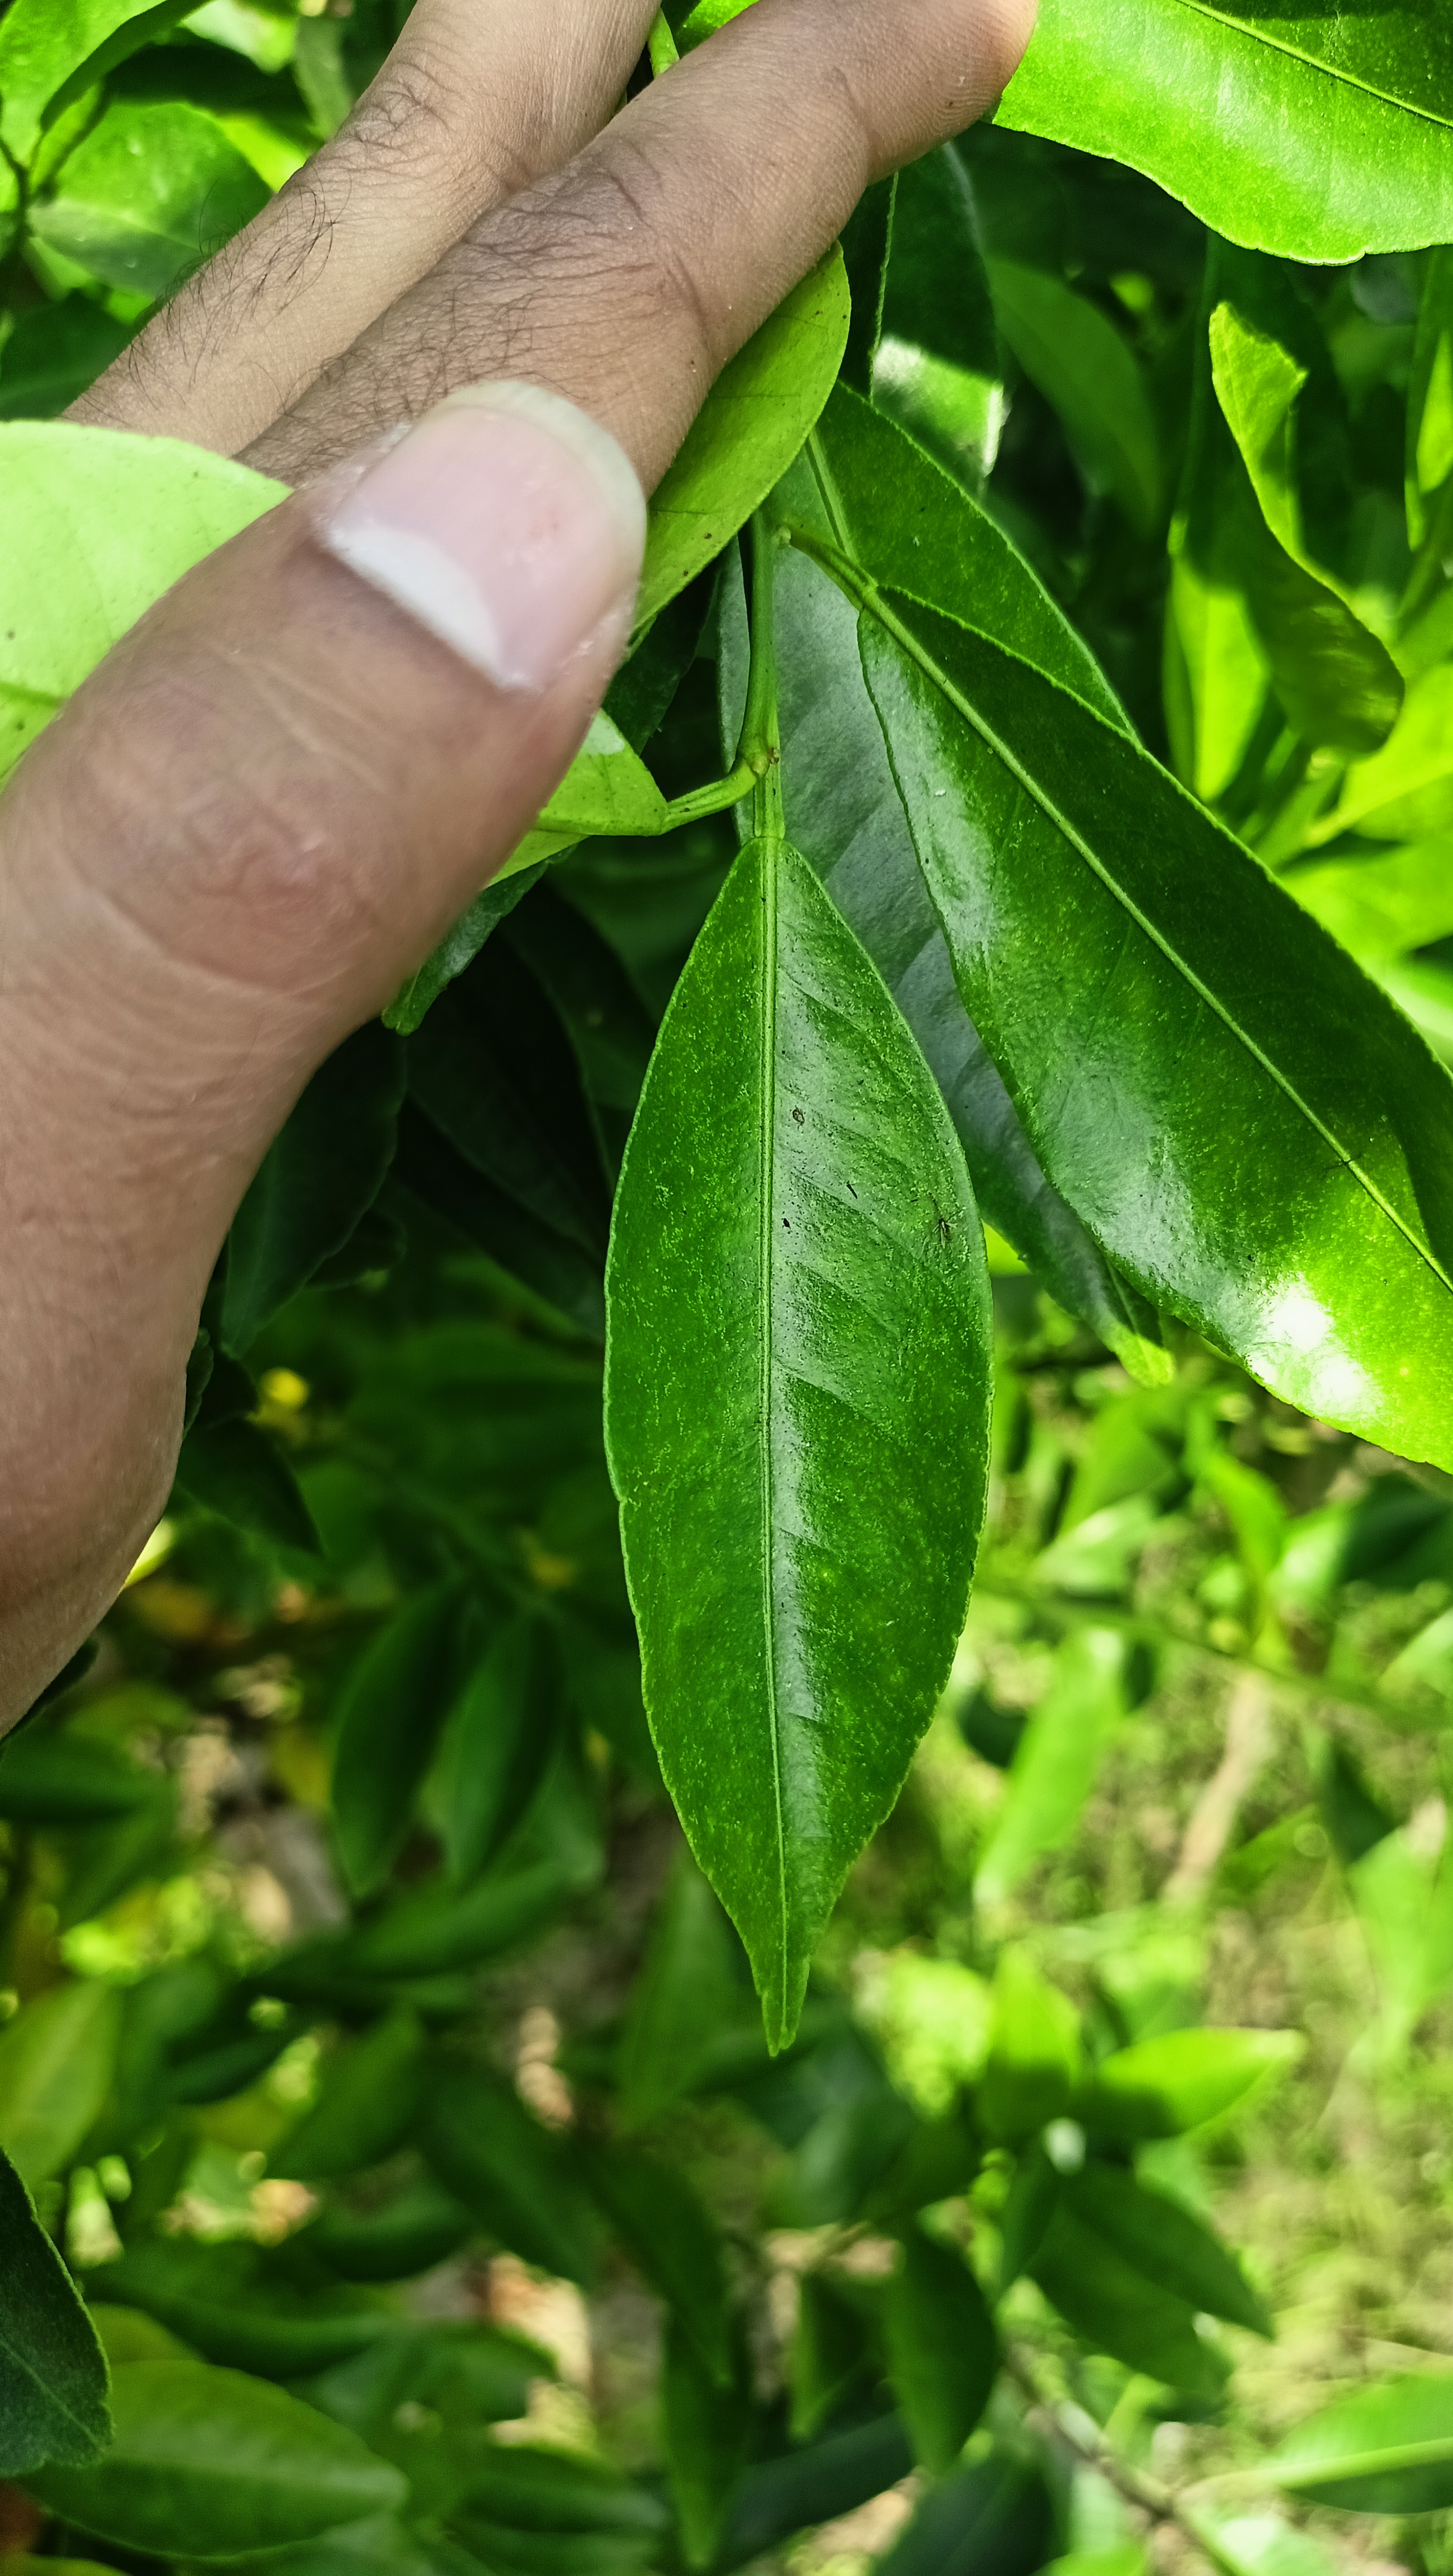
Mandarin leaf variety: Mandaring